Pastie

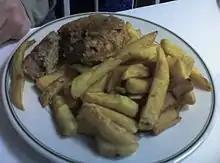
A pastie supper

A pastie is a large to medium-sized battered deep-fried round of minced meat and vegetables common to Northern Ireland. Generally served with chips to form a "pastie supper" ("supper" in Northern Irish chip shops means something with chips), or in a white roll as a "pastie bap" or "pastie burger" it is a common staple in most fish and chip shops in parts of the country.